Chinese people in Belgium

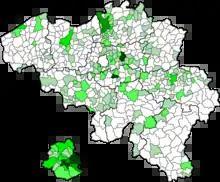

Since 1994, Belgium had 3,463 persons with mainland Chinese citizenship, including 1,788 females and 1,675 males; and 489 persons with Republic of China (Taiwan) citizenship, including (278 females and 115 males). However, as of 1998 most Chinese in Belgium originated in Hong Kong. Prior to 1997 were counted as "British" when they arrived, and by 1998 many had naturalized as Belgian citizens. Therefore, they were not counted as ethnic Chinese people living in Belgium. Pang Ching Lin (彭靜蓮, Pinyin: "Péng Jìnglián"), author of "Invisible Visibility: Intergenerational Transfer of Identity and Social Position of Chinese Women in Belgium," stated that therefore there is a lack of records specifically tracking Chinese people, and therefore there is an element of invisibility.